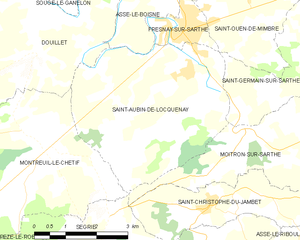
Carte des communes françaises
Saint-Aubin-de-Locquenay est une commune française, située dans le département de la Sarthe en région Pays de la Loire, peuplée de 690 habitants.